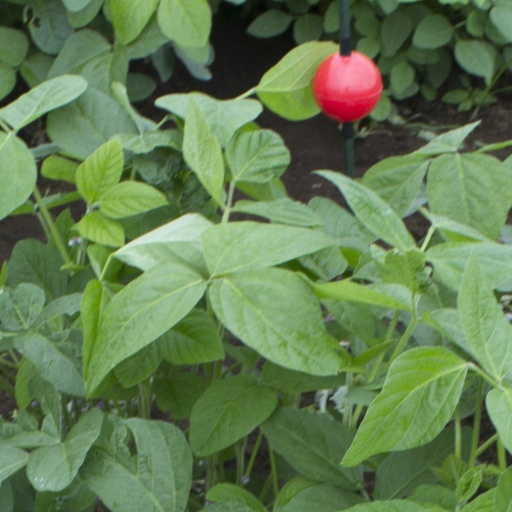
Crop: soybean